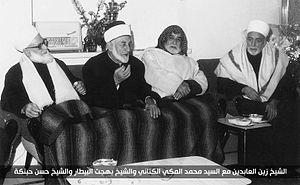
Zine El Abidine Ben Hasine Ettunsi avec Mohamed Elmakki Alkatani et Cheikh Bahjat Albaytari et Cheikh Hasan Habanka العربية: الشيخ زين العابدين مع السيد محمد المكي الكتاني والشيخ بهجت البيطار والشيخ حسن حبنكة